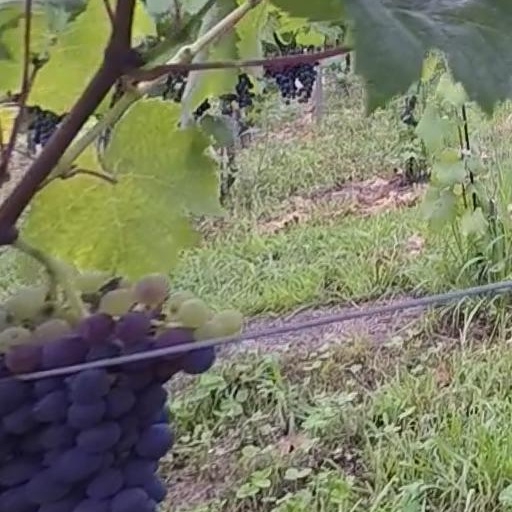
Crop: grape